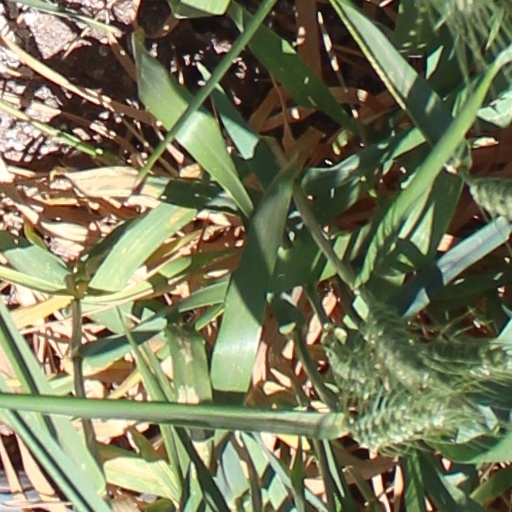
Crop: wheat